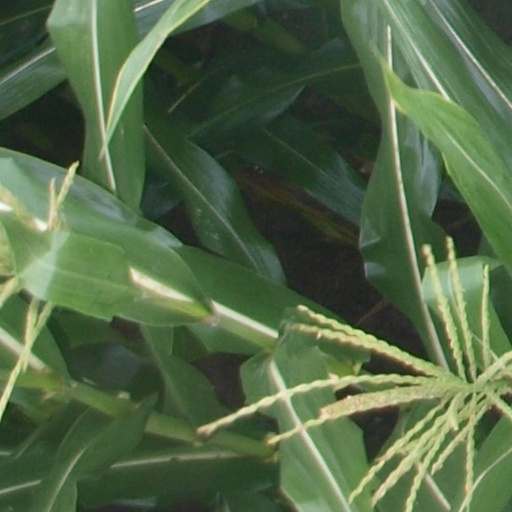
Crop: maize; corn